Siege of Northern Homs

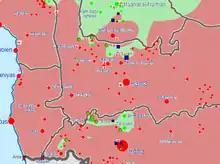
The besieged Homs pocket in October 2013

The siege saw several instances of clashes between Pro-Government forces and the rebels resulting in a series of indecisive fighting with limited gains from either side until the Syrian government's offensive in early 2018 ending the six year-long siege of the area, during the siege pro-government forces held the Zara thermal plant which became subject to targeting by opposition forces as a result. The town of Talbiseh had been a major opposition stronghold since 2011 and had been subject to another siege carried out by the Syrian government in 2011 along with Rastan resulting in the death of 74 civilians which suppressed protests in the two towns.